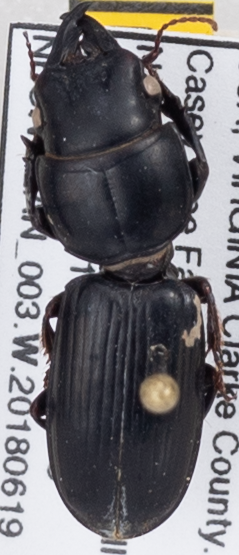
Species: Scarites subterraneus
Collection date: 2018-06-19
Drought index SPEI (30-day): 1.45
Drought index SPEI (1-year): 0.9
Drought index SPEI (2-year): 0.9